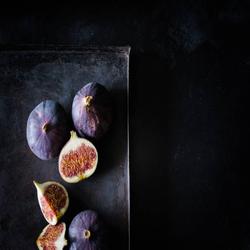
Label: Fig